Gerry Ryan

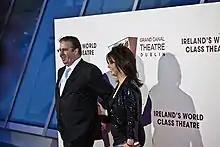
Ryan pictured with his partner Melanie Verwoerd at the opening of the Grand Canal Theatre in March 2010

In March 2008, Ryan announced he and Morah were separating and called the separation "a very painful experience".